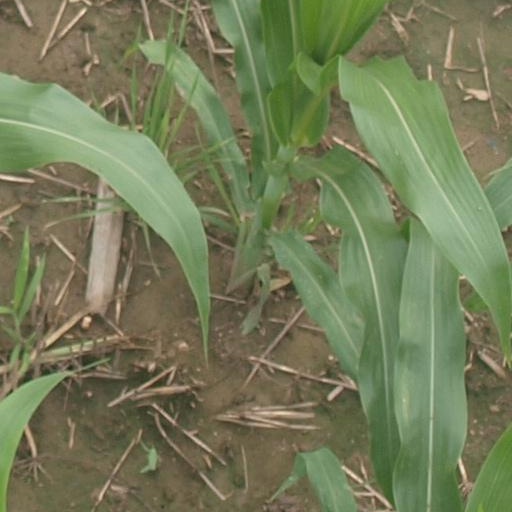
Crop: maize; corn